Iranian architecture

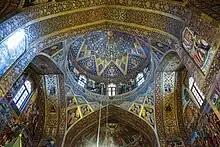
Interior of the Vank Cathedral in Isfahan (18th century)

Among the most important Timurid innovations was the more sophisticated and fluid arrangement of geometric vaulting. Large vaults were divided by intersecting ribs into smaller vaults which could then be further subdivided or filled with "muqarnas" and other types of decoration. "Muqarnas" itself also became even more complex by using smaller individual cells to create the larger three-dimensional geometric plan. Visual balance could be achieved by alternating one type or pattern of decoration with another between the different subdivisions of the vault. By combining these vaulting techniques with a cruciform plan and by breaking the solid mass of supporting walls with open arches and windows, a strict division between dome, squinch, and wall was dissolved and an endless diversity of elaborate interior spaces could be created.